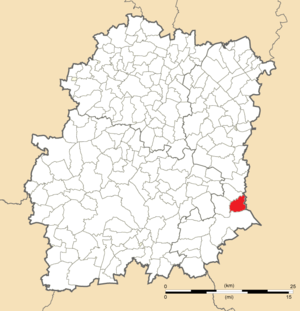
Carte de position de Courances en Essonne (91)
Courances est une commune française située dans le département de l'Essonne en région Île-de-France.